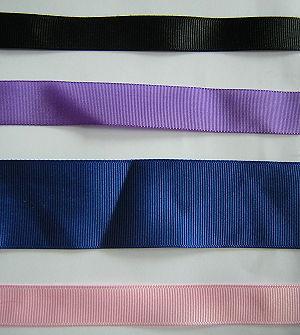
Le gros-grain est un tissu en soie côtelée, sans lisière, utilisé pour les rubans des chapeaux ou les ceintures des jupes et parfois pour certains vêtements comme les vestes. Il est le plus souvent de couleur unie.